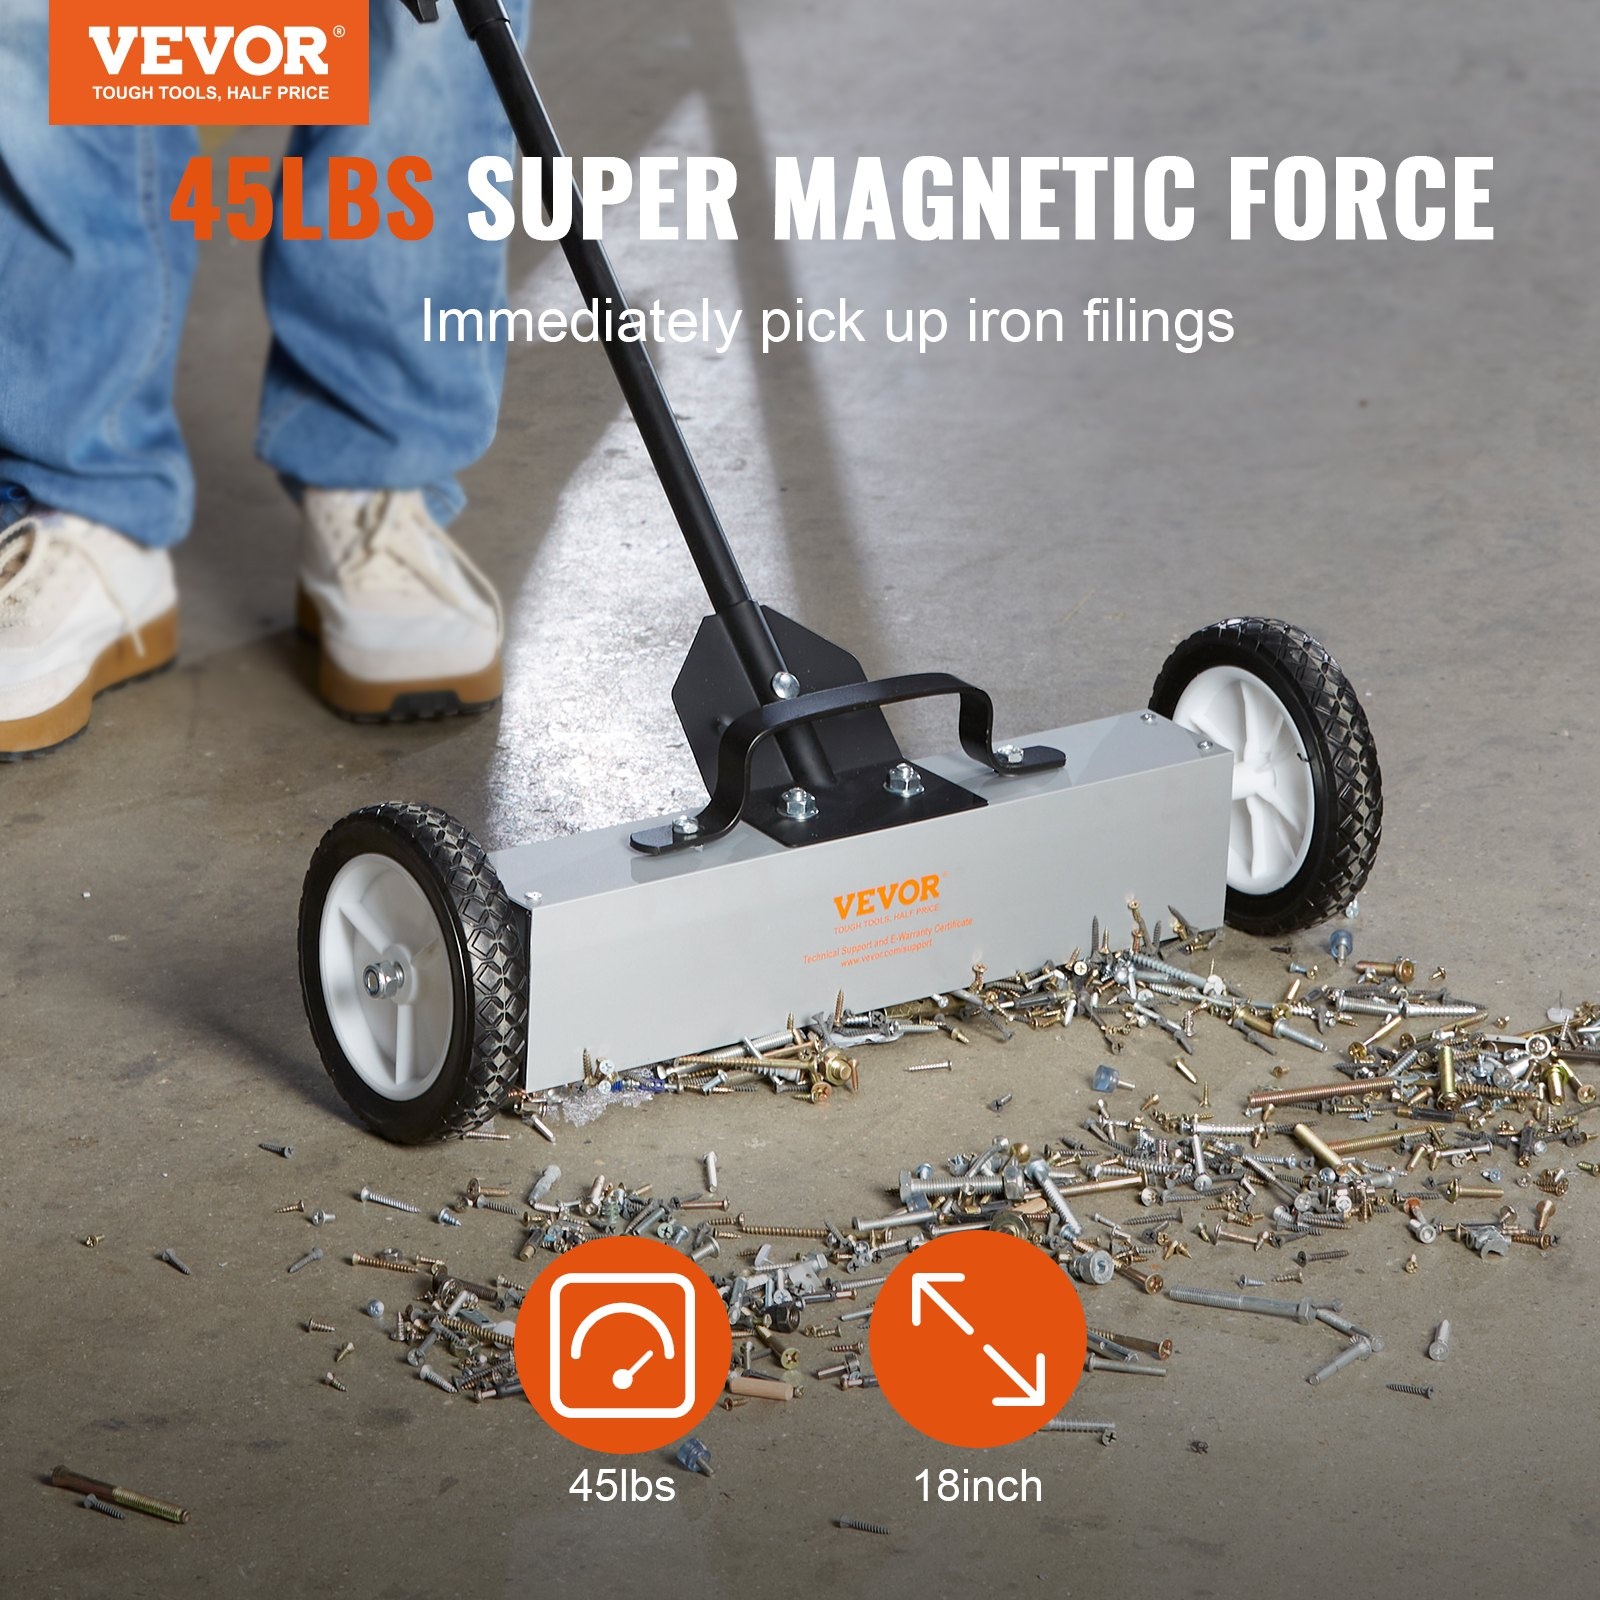
VEVOR 45Lbs Rolling Magnetic Sweeper with Wheels, Push-Type Magnetic Pick Up Sweeper, 18-inch Large Magnet Pickup Lawn Sweeper,  Magnet with Telescoping Handle, Easy Cleanup of Workshop Garage Yard
VEVOR 45Lbs Rolling Magnetic Sweeper with Wheels, Push-Type Magnetic Pick Up Sweeper, 18-inch Large Magnet Pickup Lawn Sweeper, Magnet with Telescoping Handle, Easy Cleanup of Workshop Garage Yard One-Step Release of Debris Easily Cope with Rough Ground Unique Handle 7in Larger Rubber Wheels Powerful Magnetic Strength Quick and Efficient Cleanup Height from the Magnet Surface to the Ground: 0.9 in / 23 mm Min,Adjustable Height of Wheels: 1.1 in / 27.5 mm,Adjustable Range of Wheels: 0.9-2 in / 23-50.5 mm,Item Model Number: QJ8012-18,Handle Type: Quick-release,Sweeper Type: Push-pull Sweeper,Magnetic Force: 45 lbs / 20.4 kg Max,Net Weight: 13.2 lbs / 6 kg,Adjustable Range of Telescoping Rod: 30.3-44.5 in / 77-113 cm,Product Size: 23.6 × 6.9 × 50.8 in / 600 x 175 x 1290 mm,Telescoping Rod Length: 14.2 in / 360 mm Specifications: - Length: 78.0 in, Width: 19.0 in, Height: 23.0 in
Brand: So Awesome Gadgets
Category: Hardware > Tools > Magnetic Sweepers > Rolling Magnetic Sweepers